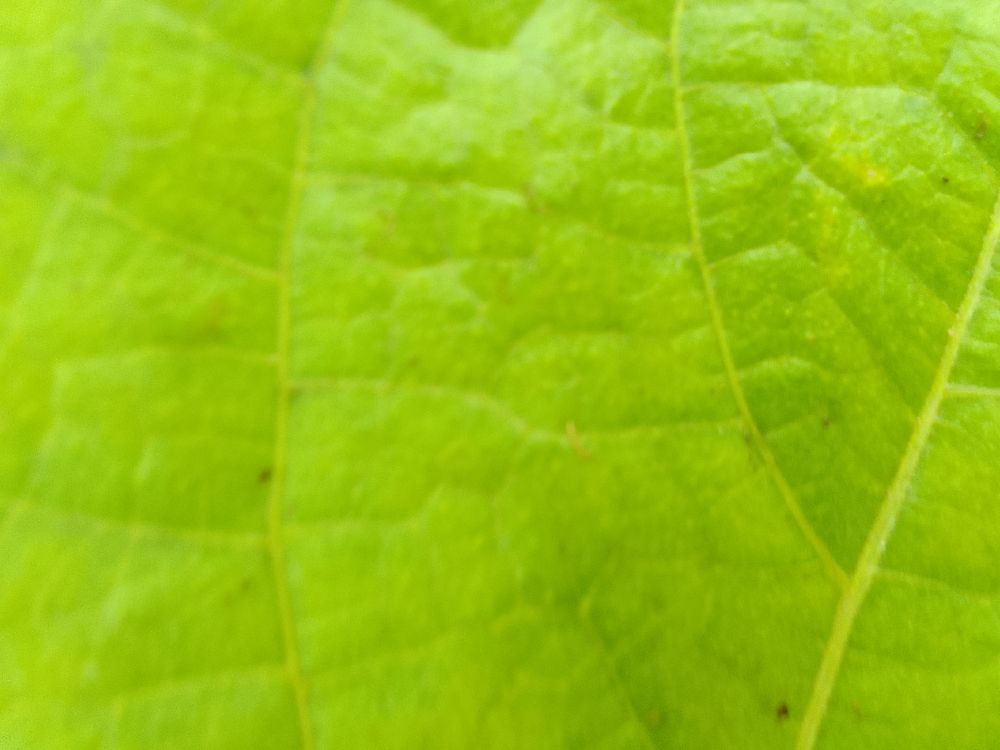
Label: healthy